Pond Eddy Bridge

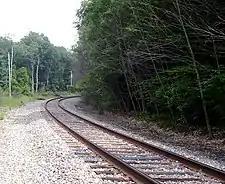
Erie Railroad tracks, now part of the Norfolk Southern system, run along the ridge on the Pennsylvania side of the bridge, paralleling the river and the local road below it.

Settlement around Pond Eddy was triggered by the Delaware and Hudson Canal, which was constructed in the 1820s. The Erie Railroad, on the Pennsylvania side, also contributed to the community's growth. After Pond Eddy continued to grow in both states, local officials decided a bridge should be erected to connect the two communities. The new bridge would make it easier to ship bluestone, slate and lumber via the railroad. In 1870 a new bridge was funded with taxpayer money, and the Town of Lumberland helped build the new Pond Eddy Bridge. The new bridge was a wire-rope suspension bridge, similar to those used by John Augustus Roebling. James D. Decker, then the Sullivan County sheriff and former Lumberland town supervisor was hired to supervise the construction of the bridge. He lived so close to the bridge site that it was soon nicknamed "Decker's Bridge". When finished, the new bridge was long and wide, enough to hold the anticipated traffic. It stood above the water, higher than most bridges on the Delaware.